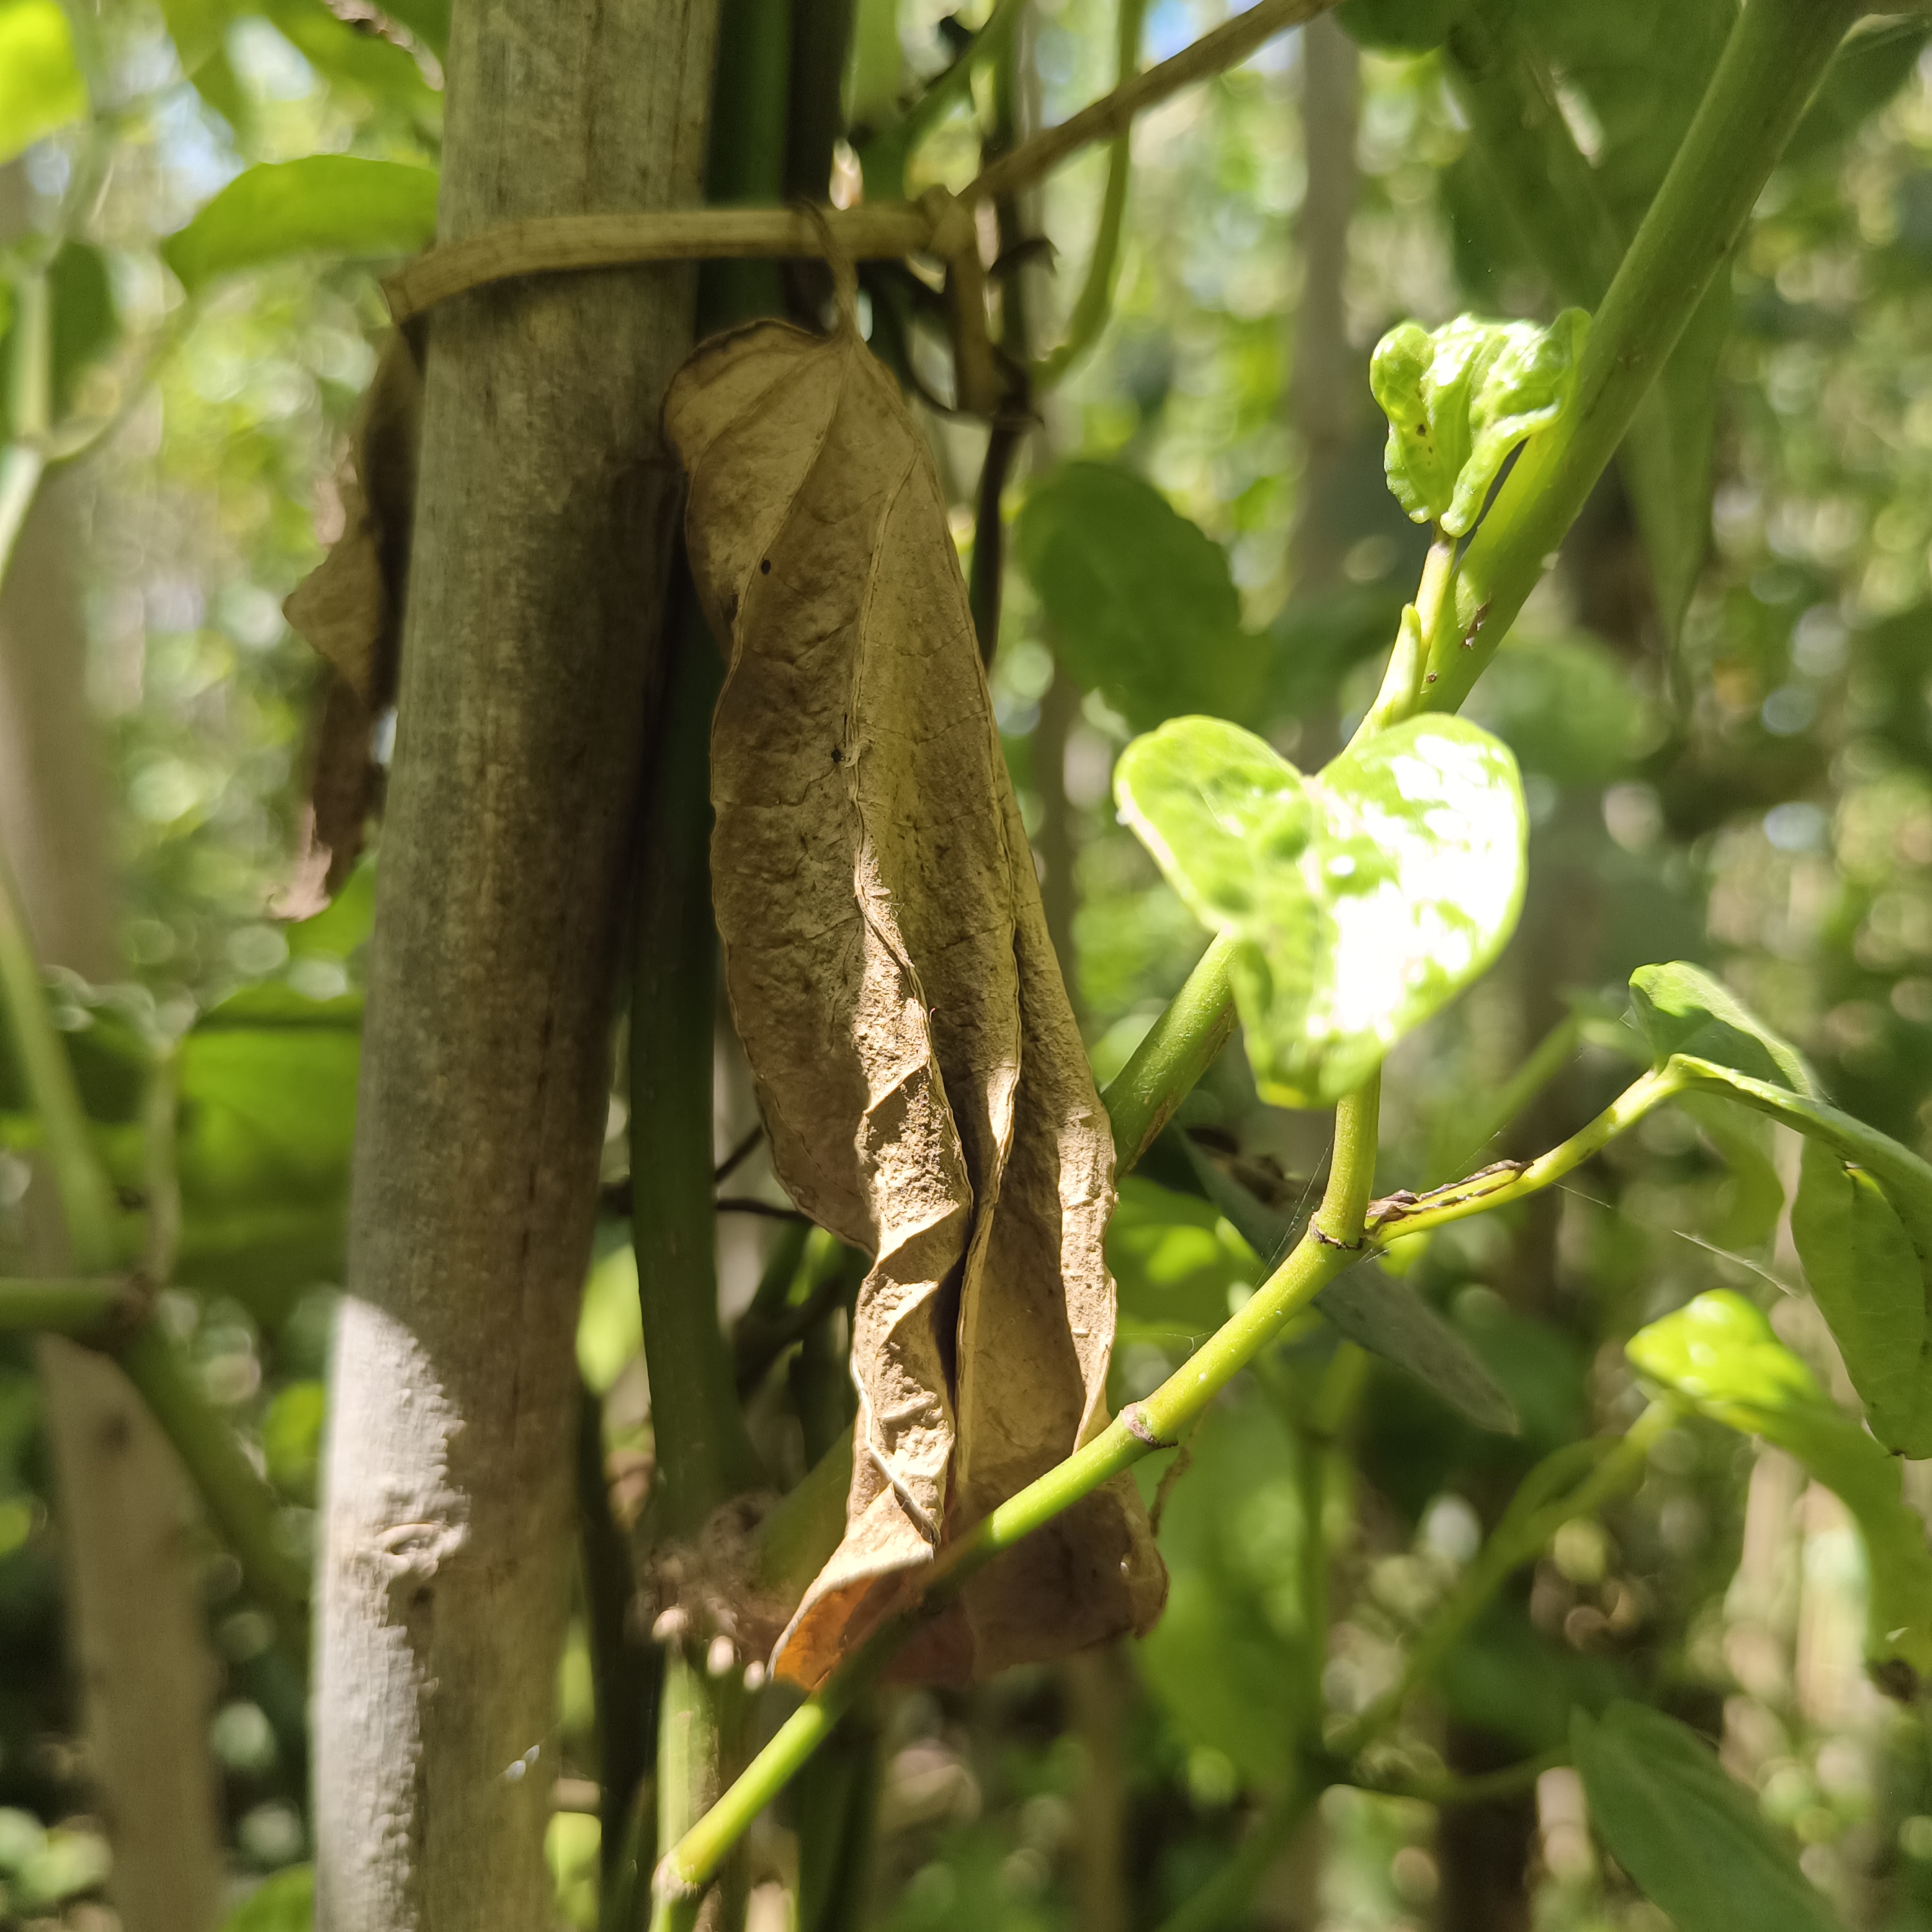
Label: Dried